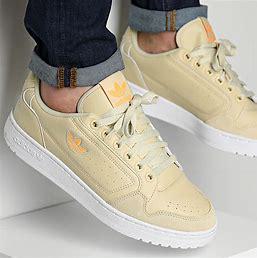
Brand: Adidas
Model: NY 90